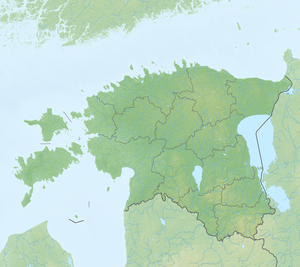
Võrtsjärv
Võrtsjärvs beliggenhed
Võrtsjärv ligger i Estland
Võrtsjärv er efter Peipus den næststørste sø i Baltikum, og den største inde i selve Estland.